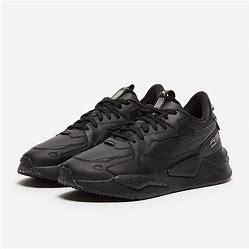
Brand: Puma
Model: Rs